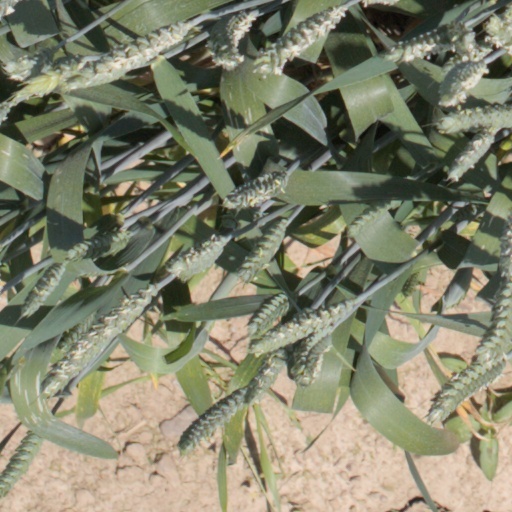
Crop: wheat